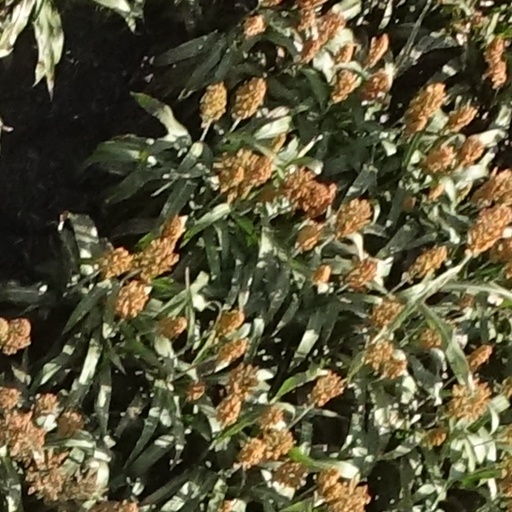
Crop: sorghum